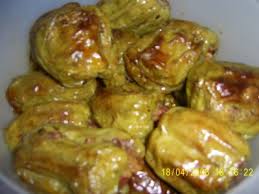
Yemek: biber_dolmasi